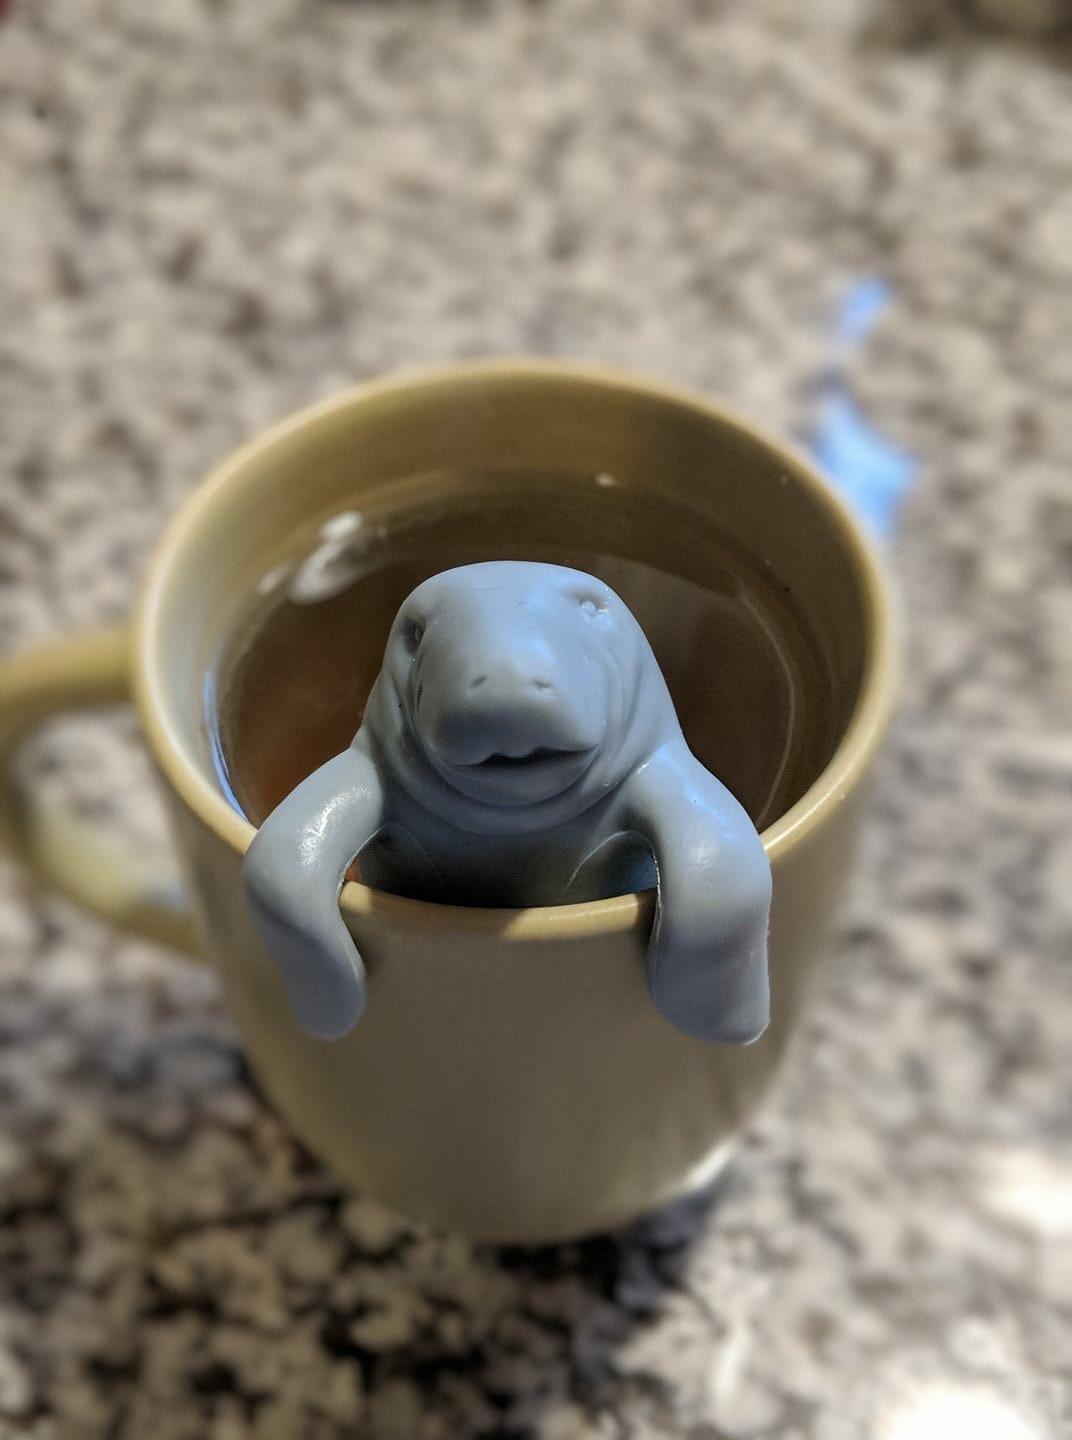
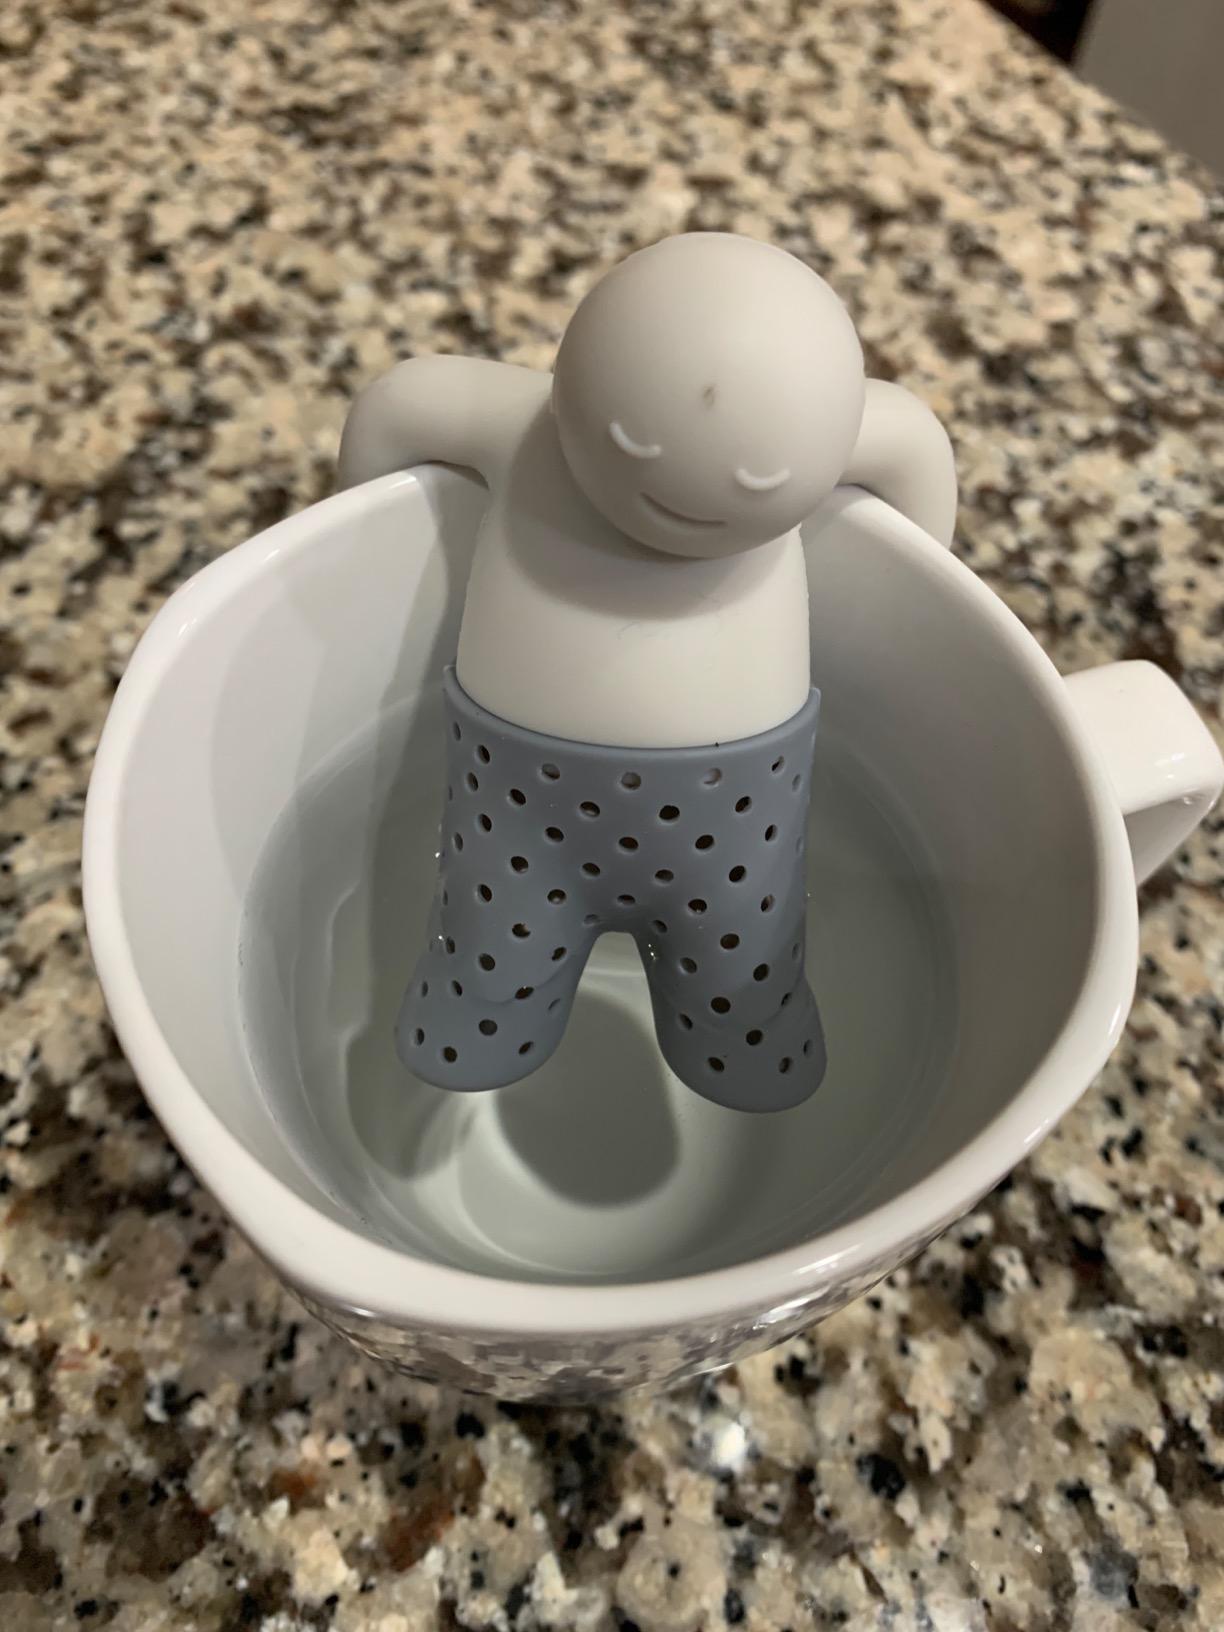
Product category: items_tea
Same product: no